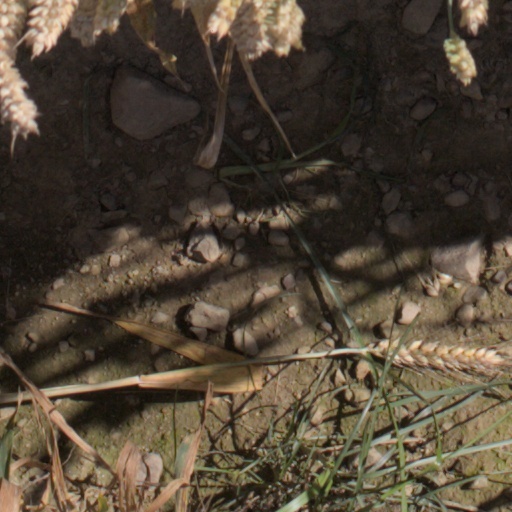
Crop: wheat